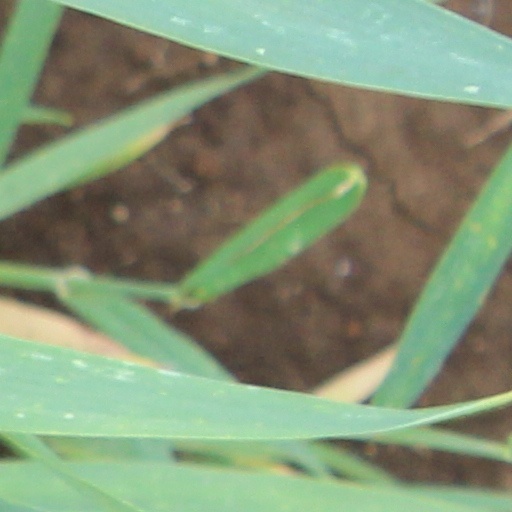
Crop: wheat